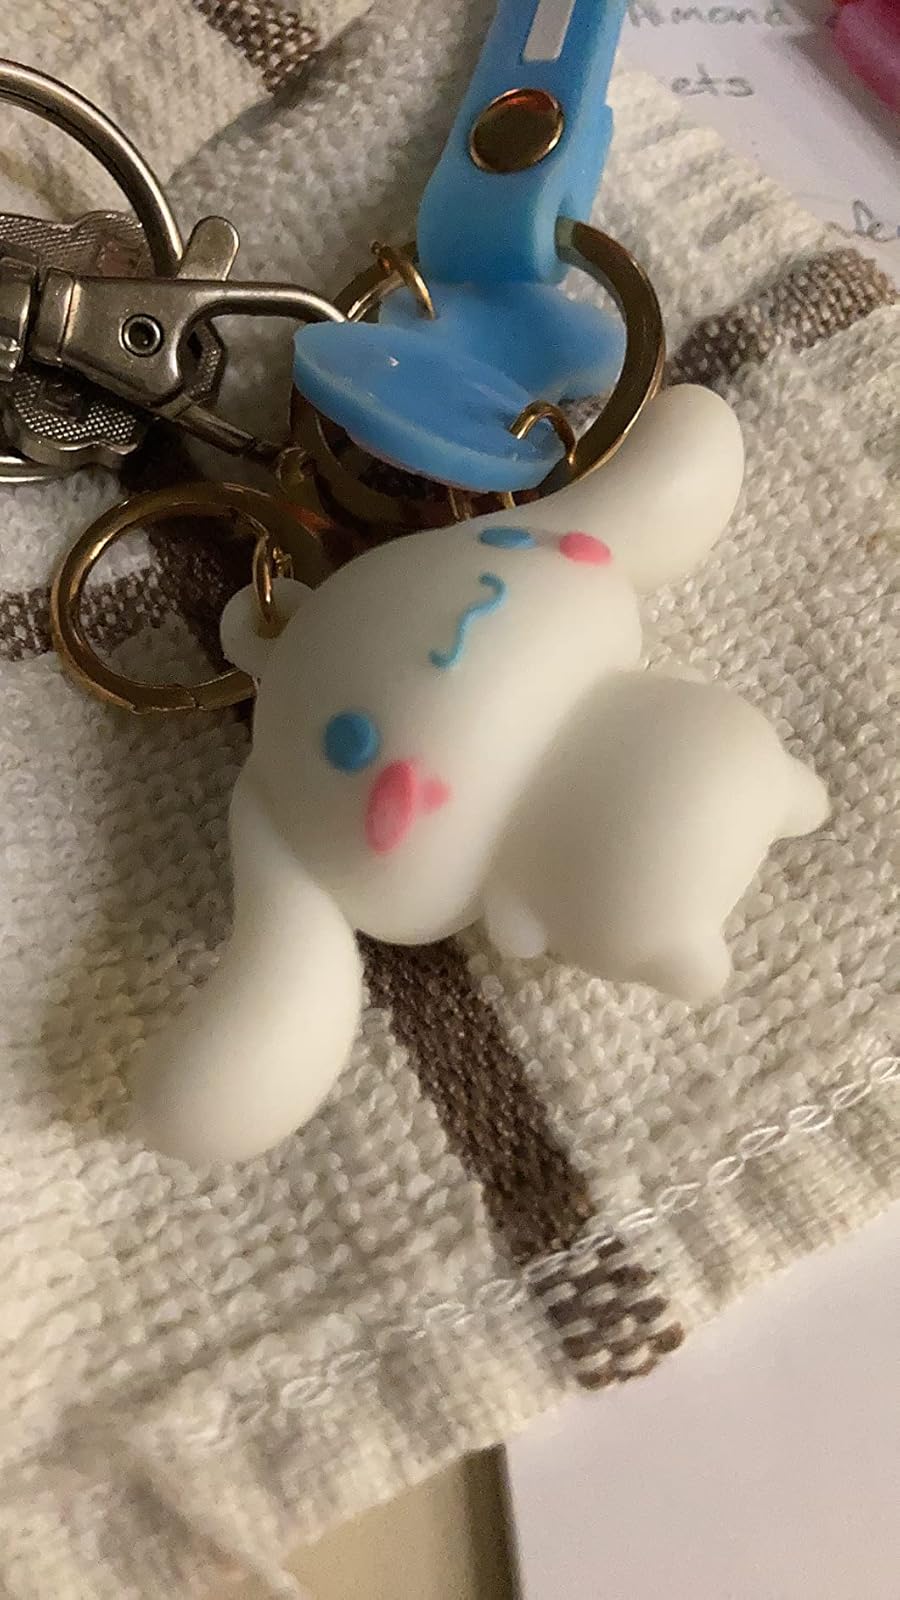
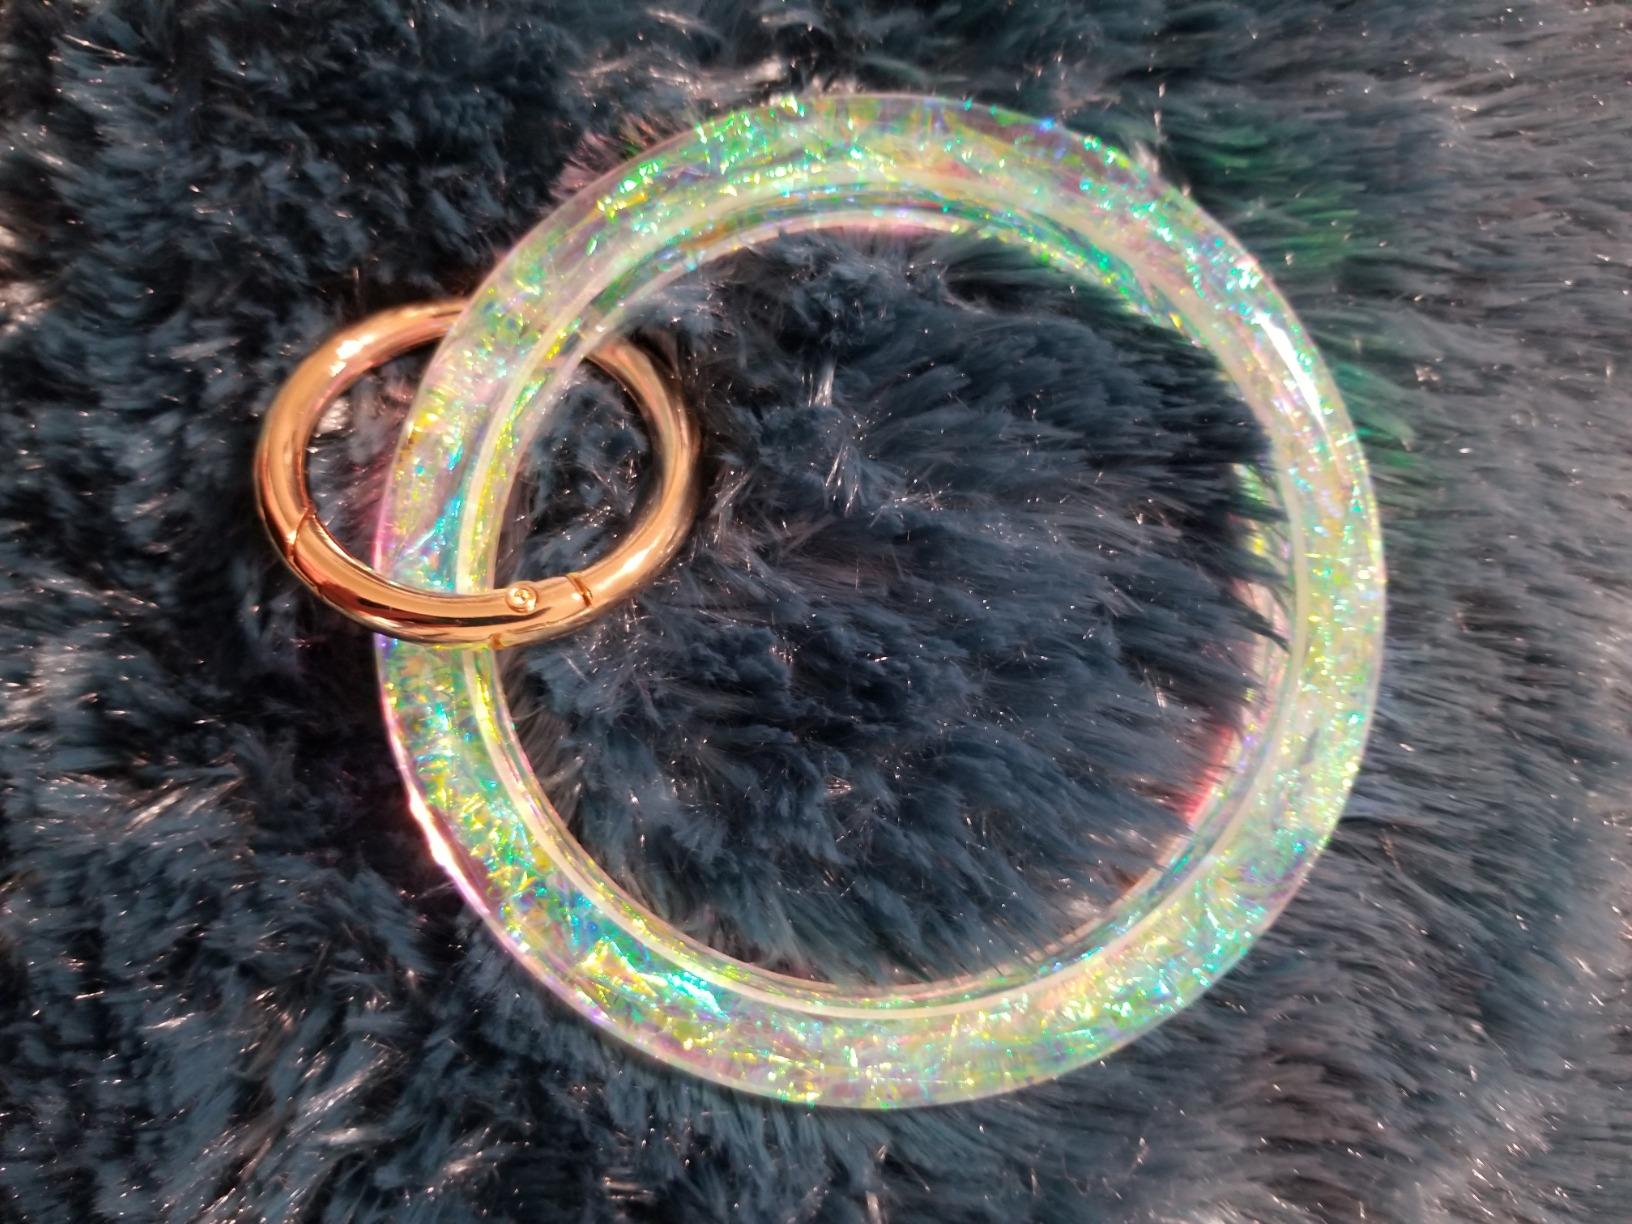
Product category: accessories_keychain
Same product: no